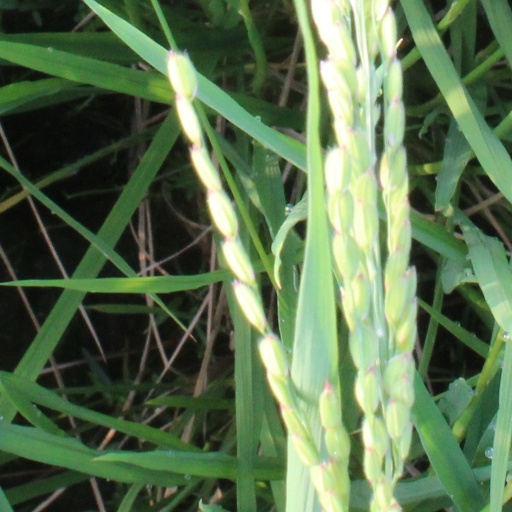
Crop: rice